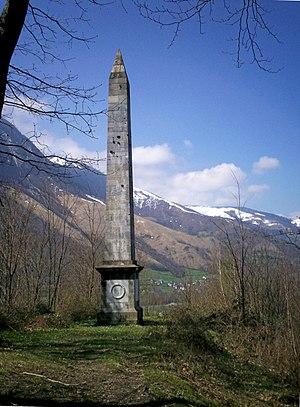
Les lies et passeries sont des accords conclus de vallée à vallée sur l’ensemble de la chaîne des Pyrénées. Elles sont établies entre communautés montagnardes du même versant ou vivant de part et d’autre de la frontière franco-espagnole.
Le béarnais désigne l'ensemble des parlers occitano-romans du Béarn.
Cyprien Despourrins ou Despourrin, est un poète béarnais, auteur de chansons écrites en béarnais, célèbres et emblématiques du Béarn telles que : Rossinholet qui cantas et Quant vòs ganhar pastoreta charmanta.
La littérature occitane rassemble l'ensemble du corpus littéraire composé en langue d'oc. Chronologiquement ce corpus s'étend sur plus de mille ans depuis le Moyen Âge jusqu'à l'époque contemporaine et rassemble géographiquement des écrivains originaires de plusieurs pays de langue d'oc mais également des écrivains d'outre-mer ou issus d'une diaspora occitane ; de plus, certains écrivains totalement étrangers de naissance à la langue d'oc l'ont adoptée par la suite.
L'histoire de la littérature béarnaise et gasconne fait partie de celle de la littérature occitane, mais s'en distingue du fait des spécificités historiques, linguistiques et politiques du Béarn et des divers pays gascons.
Le Béarn, situé au nord-ouest des Pyrénées, est une ancienne principauté souveraine puis une ancienne province française à partir de 1620. Depuis 1790, le Béarn fait partie du département des Pyrénées-Atlantiques et depuis 2016 de la région Nouvelle-Aquitaine. Les intercommunalités béarnaises créent le pôle métropolitain Pays de Béarn en 2018. Le territoire béarnais regroupe la plaine des gaves de Pau et d'Oloron, les coteaux qui les entourent — Vic-Bilh, Soubestre, Entre-Deux-Gaves — et les trois hautes vallées pyrénéennes d'Ossau, Aspe et Barétous.